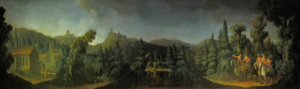
Tableau situé dans l'église des Jésuites de Molsheim, Bas-Rhin, France. Il illustre la fondation légendaire de l'abbaye du Niedermunster au pied du Mont Sainte-Odile. Cette photo est un montage de 3 photos différentes, ce n'est donc pas une reproduction fidèle de l'image originale.
L'abbaye Sainte-Marie de Niedermunster située à 511 mètres d'altitude, au pied du mont Sainte-Odile a été fondée par sainte Odile vers 700 pour accueillir les pèlerins qui ne pouvaient pas accéder à celui du mont Sainte-Odile. Jusqu'à la fin du XIIᵉ siècle, les abbayes de Hohenbourg et de Niedermunster possédaient en indivision le même patrimoine, puis ont fonctionné séparément à partir du XIIIᵉ siècle. En 1542, l'abbaye passe dans le domaine du Grand Chapitre de la cathédrale de Strasbourg.